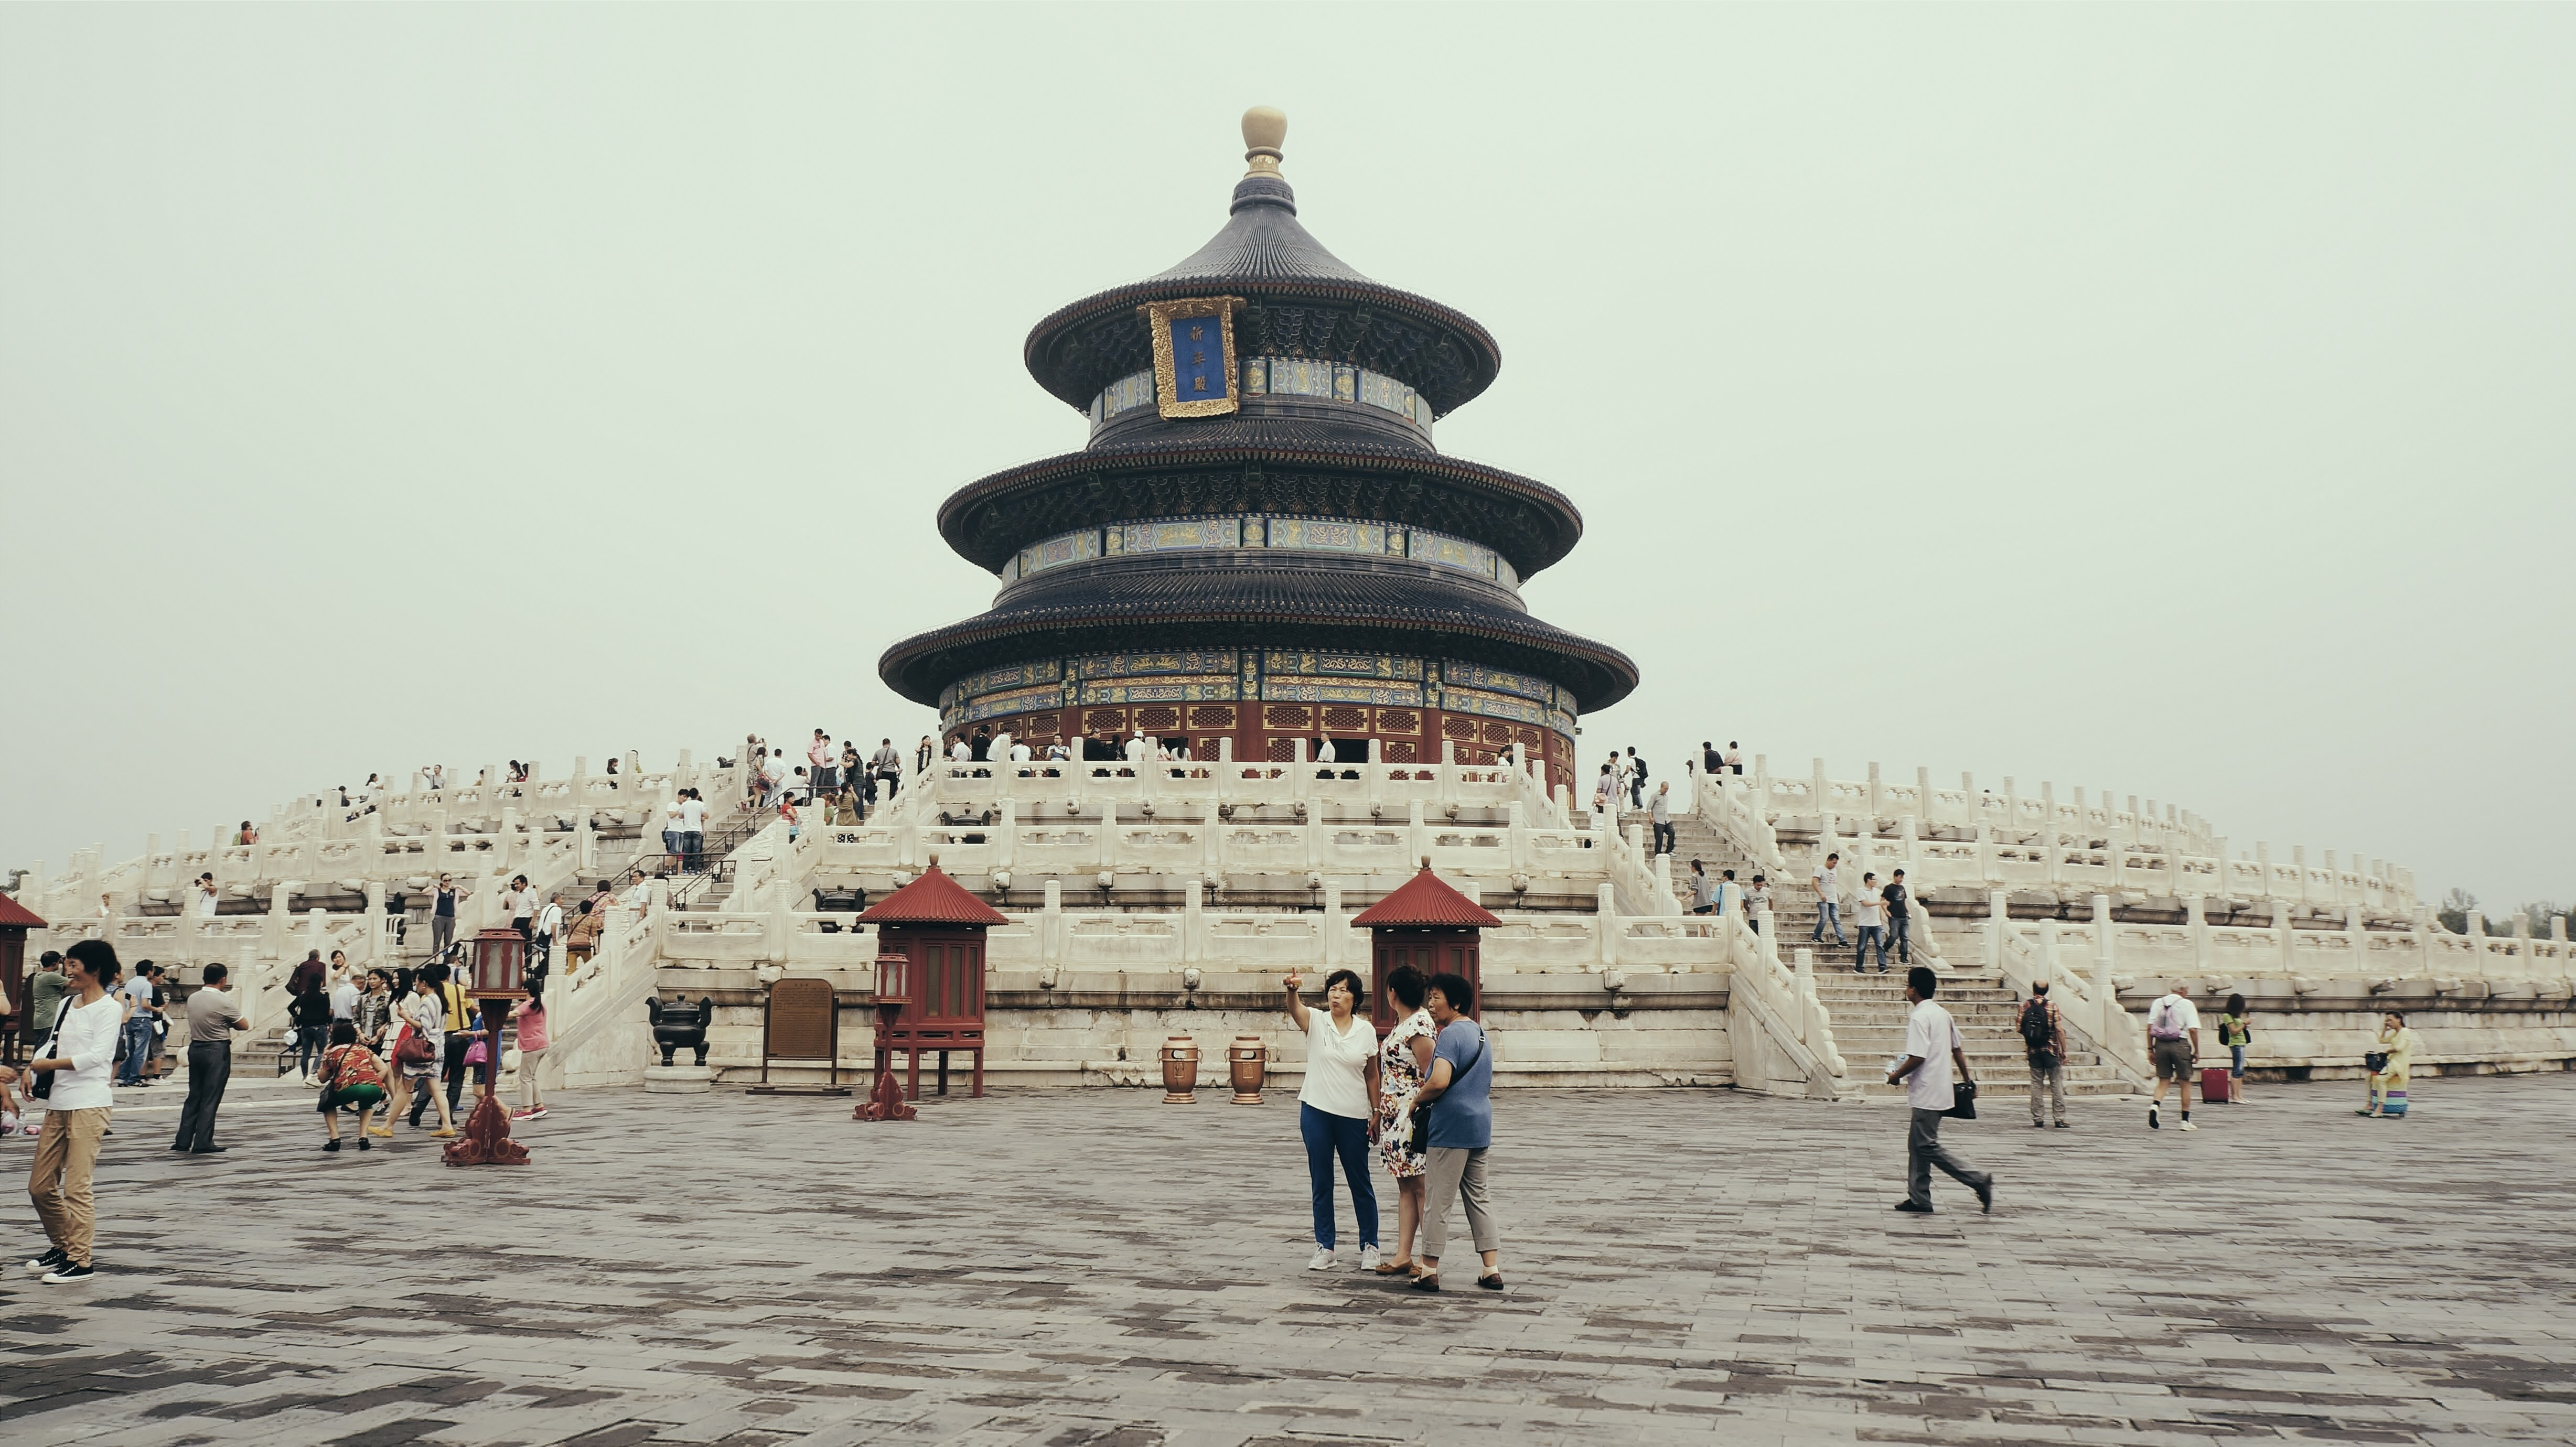
beach, sea, people, travel, tower, asia, landmark, tourism, temple, beijing, tourists, china, tample, touristic, temple of heaven, hindu temple, historic place